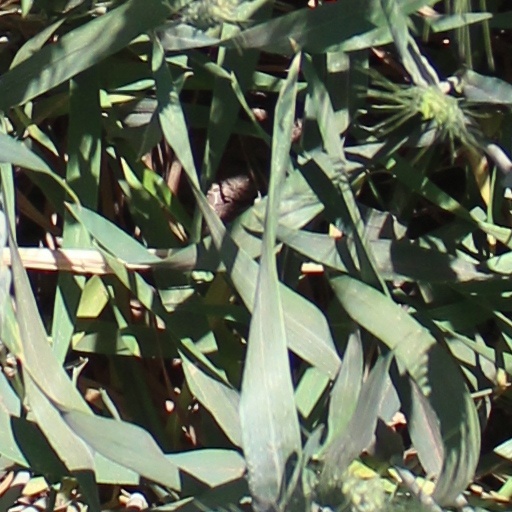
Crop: wheat